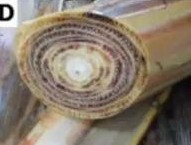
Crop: unknown
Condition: banana_banana_panama_disease